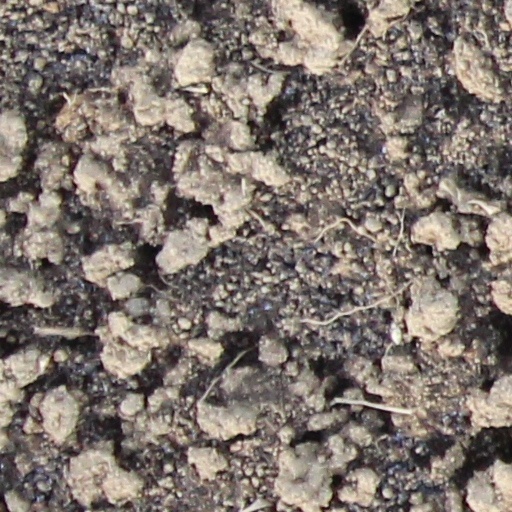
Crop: wheat